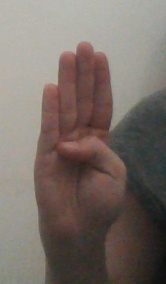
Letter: kaaf